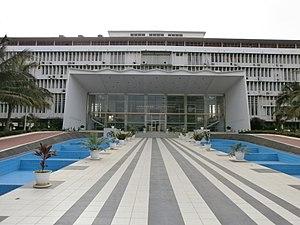
La ville de Dakar est la capitale de la République du Sénégal et de la région de Dakar. Elle compte 1 056 009 habitants sur les 3 630 000 habitants que compte l'ensemble de la région de Dakar. C'est une des quatre communes historiques du Sénégal et l'ancienne capitale de l'Afrique-Occidentale française.
L'Assemblée nationale du Sénégal est l'unique chambre du Parlement du Sénégal. Son siège se trouve dans la capitale, Dakar. Dans les périodes où le Parlement était bicaméral, il en était la chambre basse.